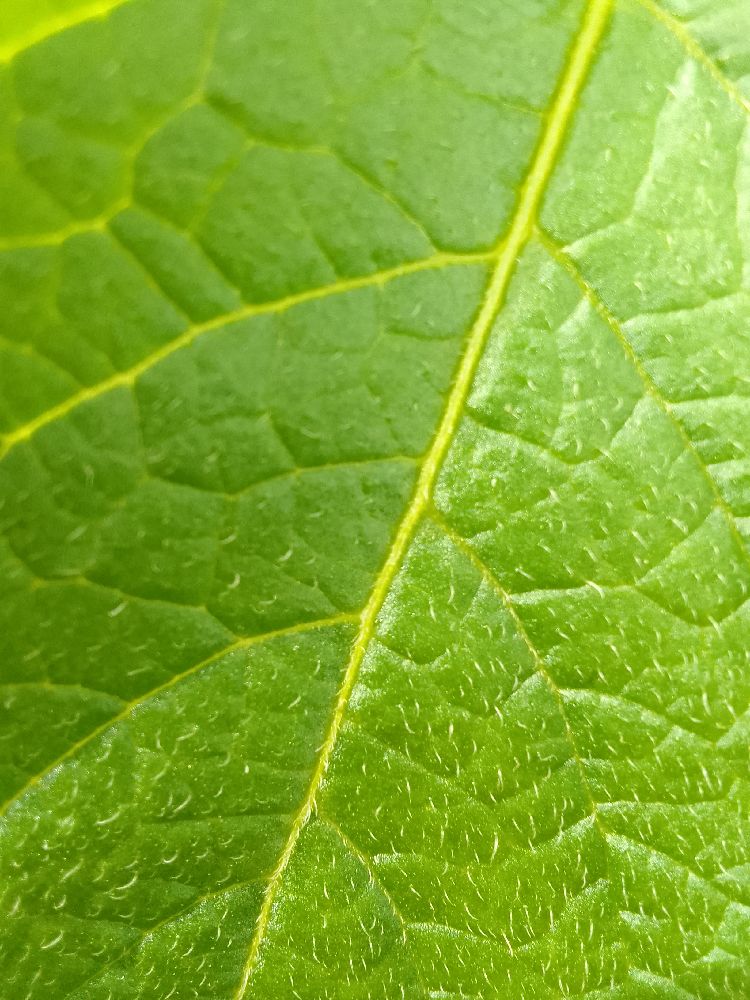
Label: Healthy